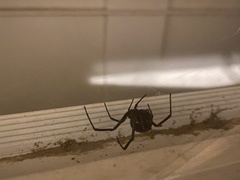
Species: Lactrodectus_hesperus